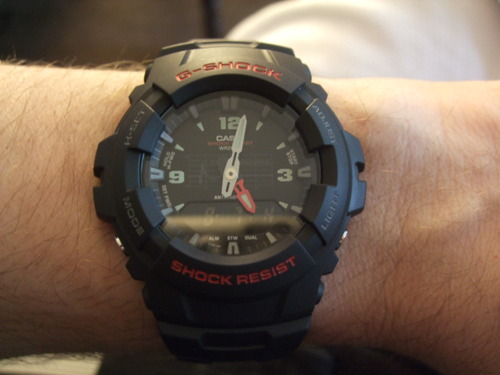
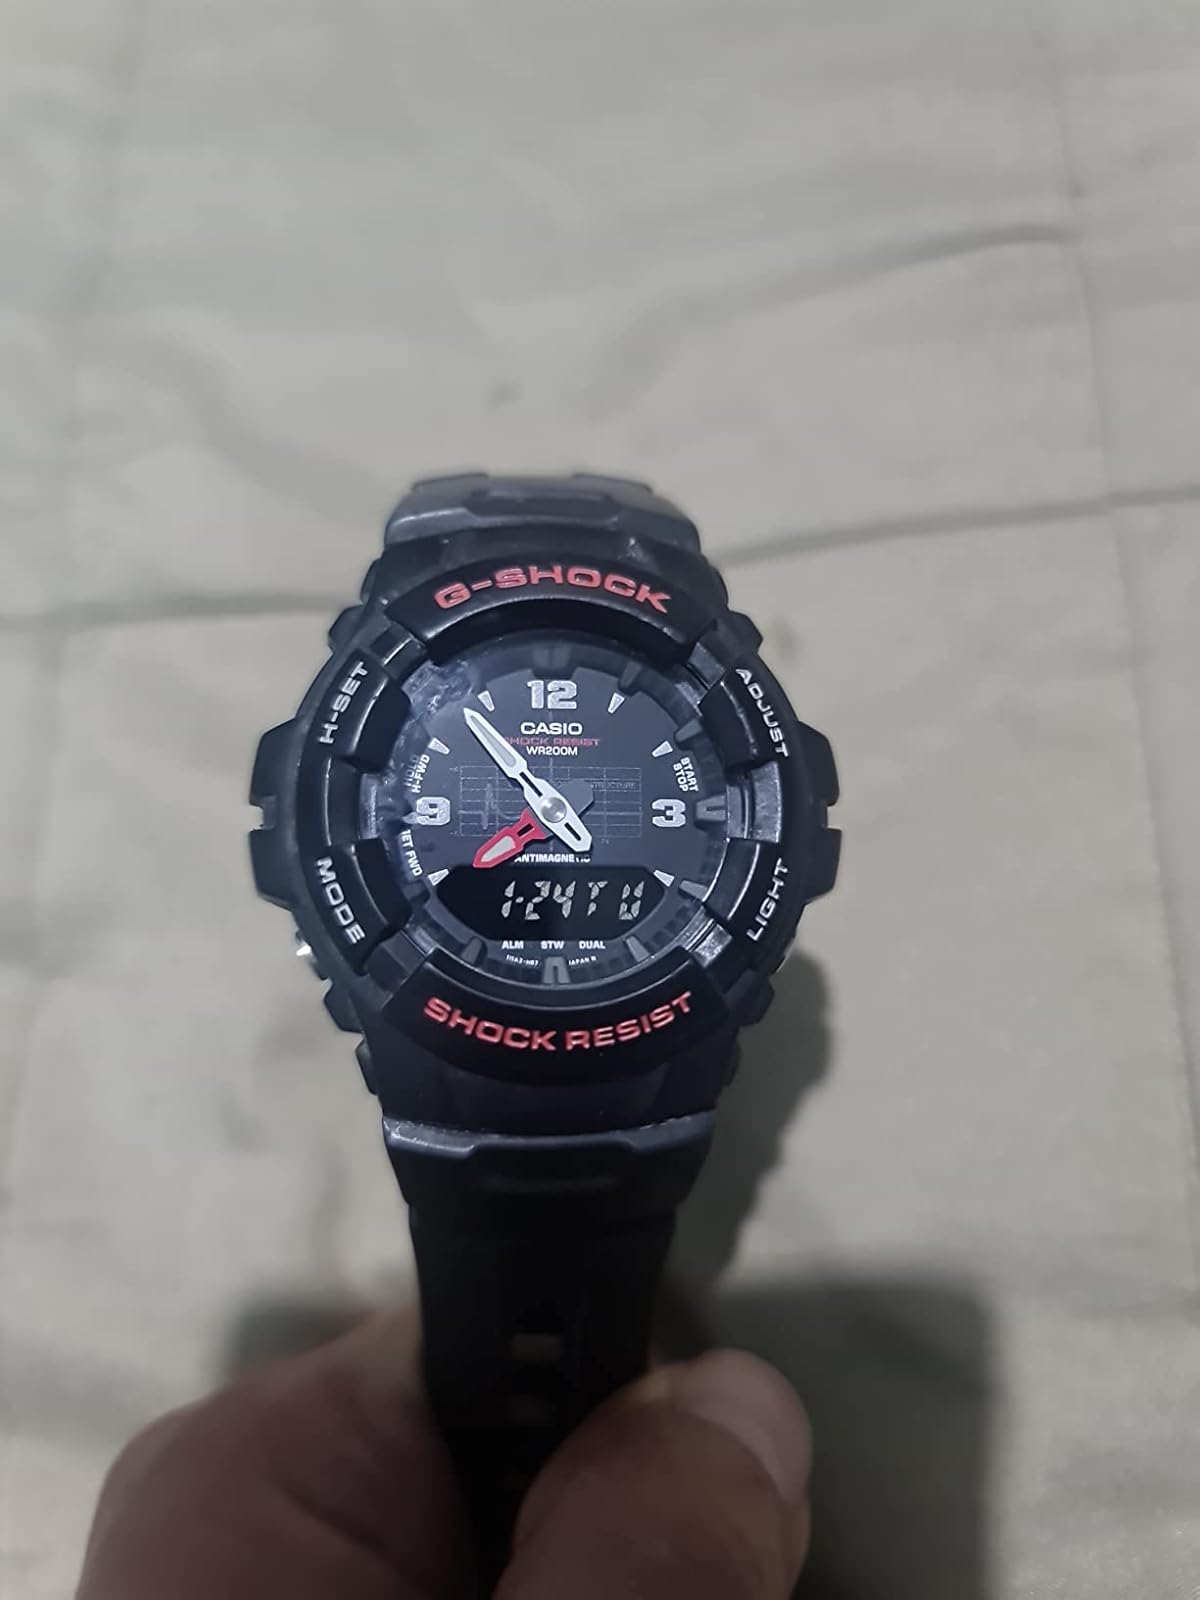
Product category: accessories_watch
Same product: yes